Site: brandenburg
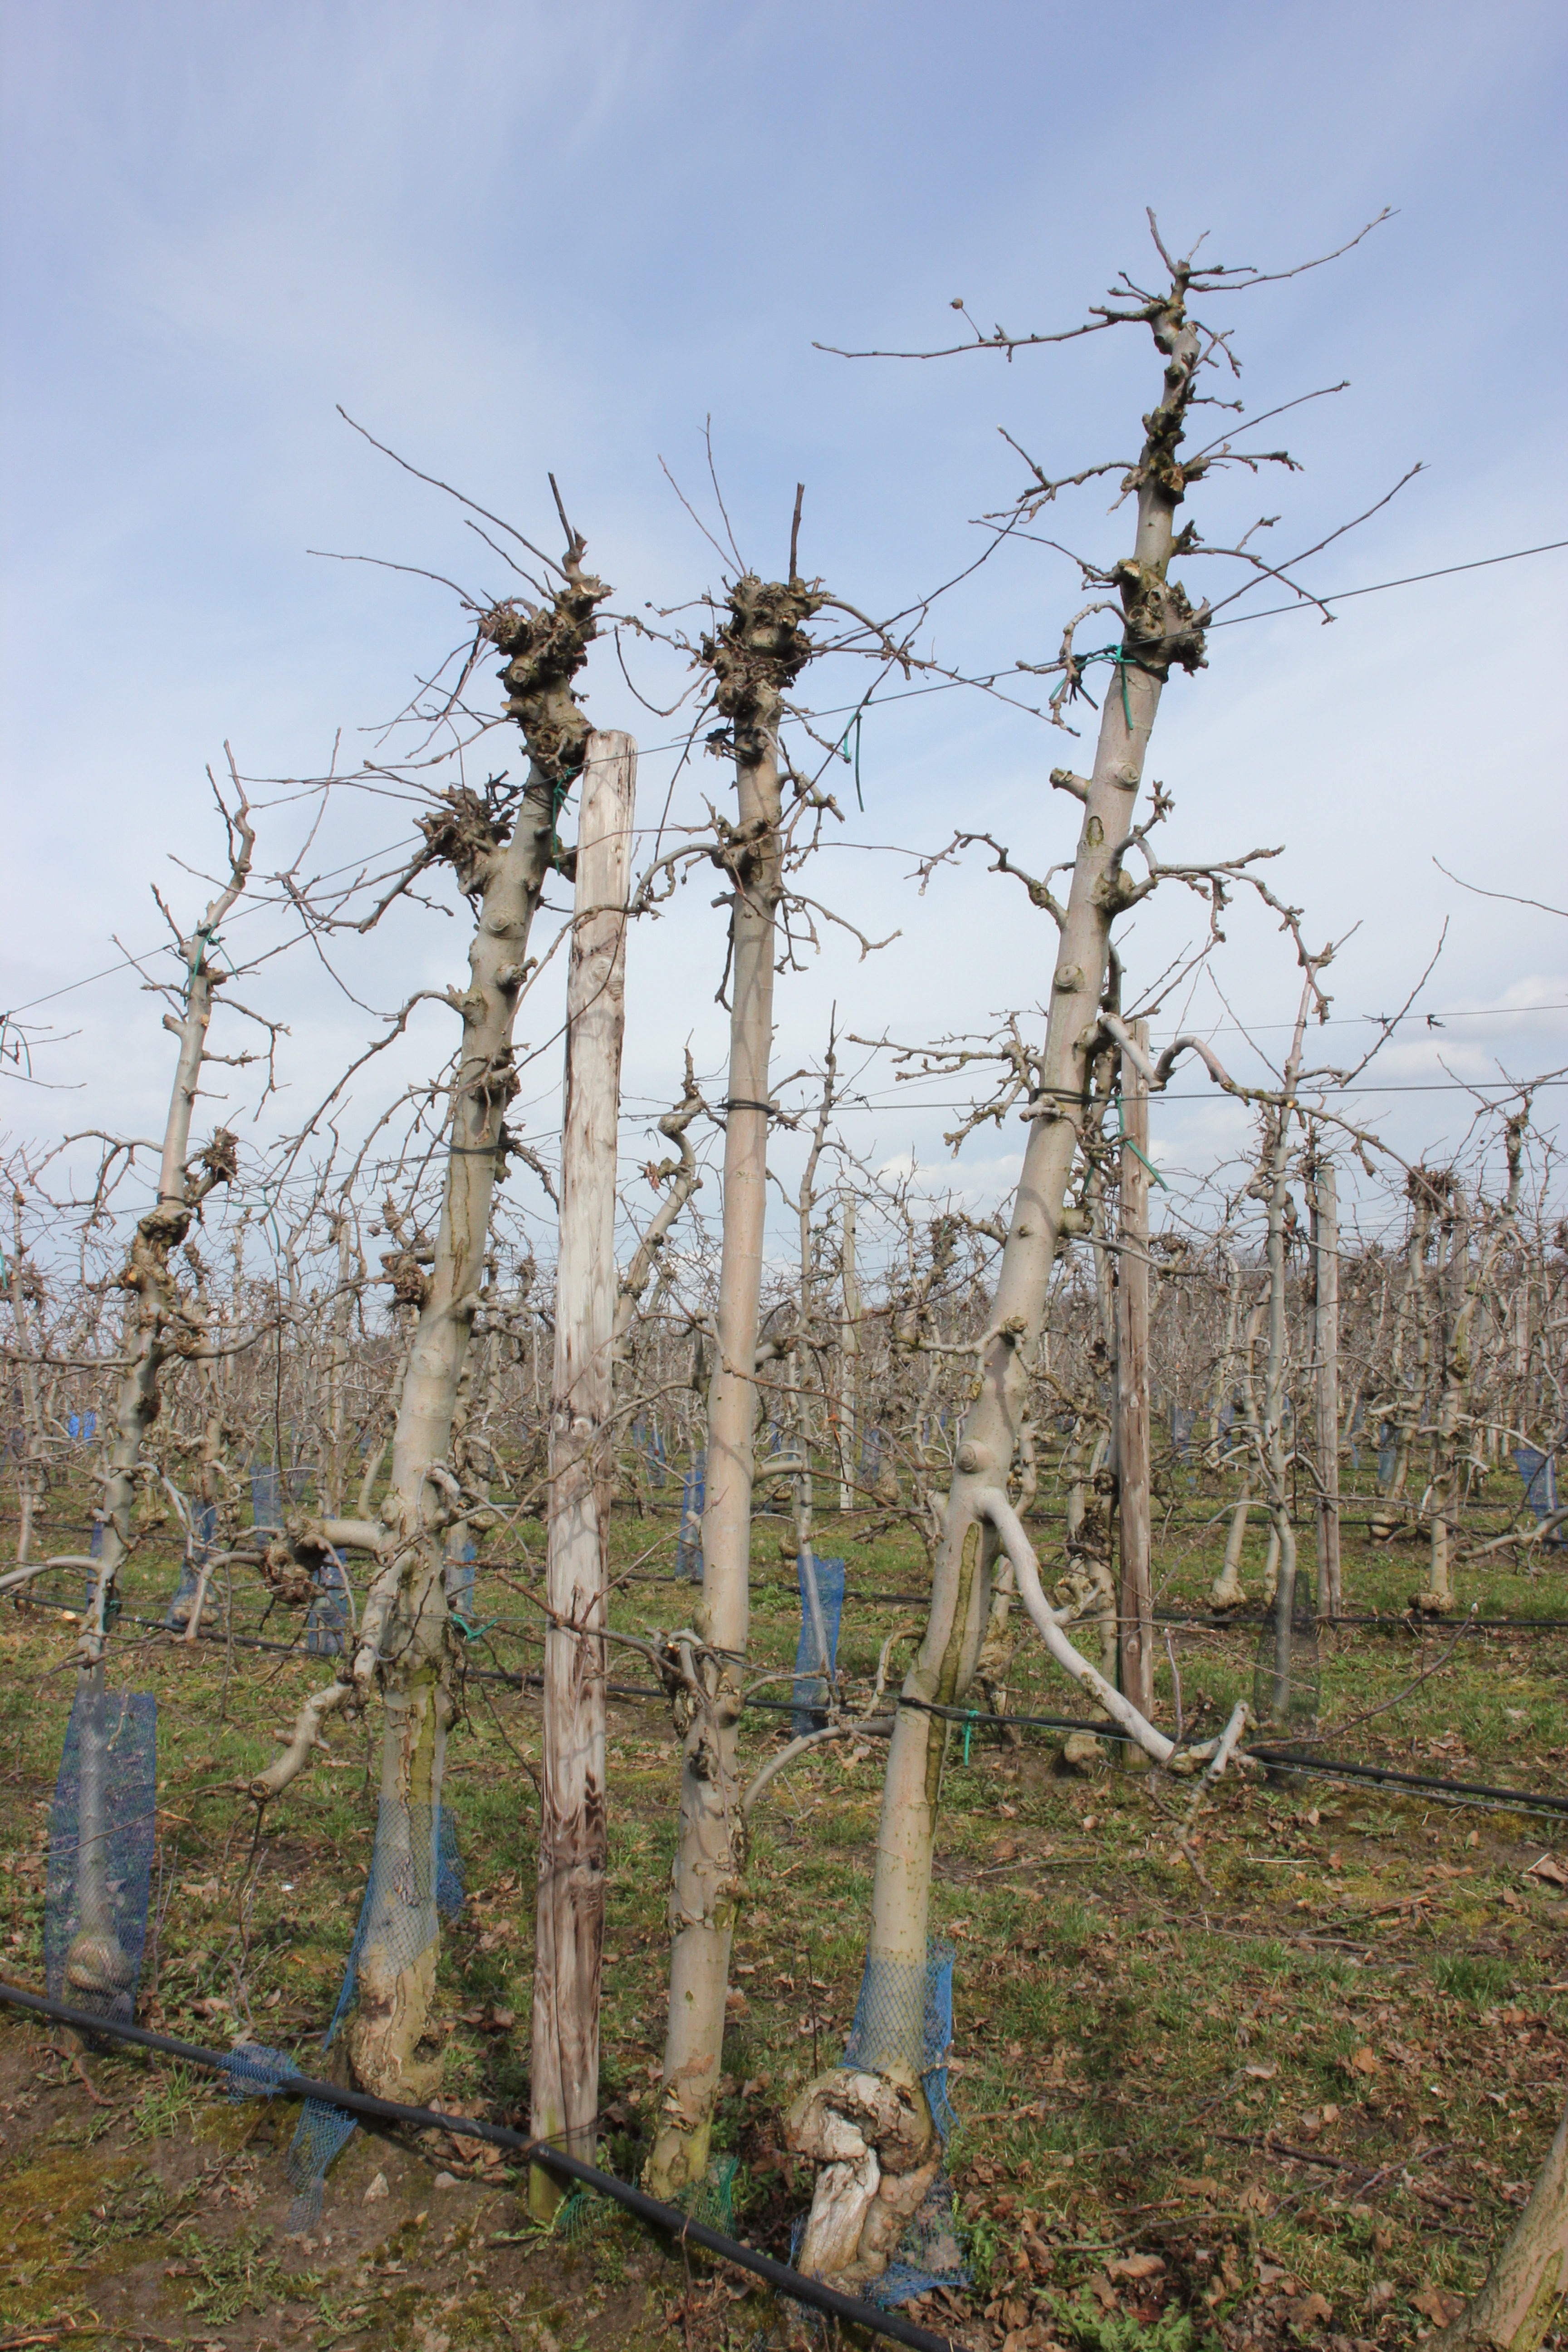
Growth stage (BBCH 01): Bud development